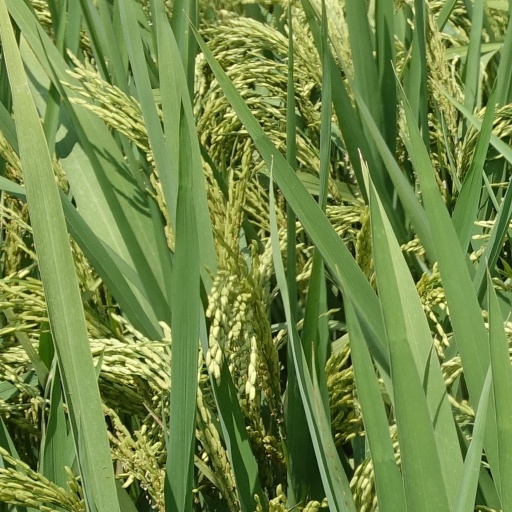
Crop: rice